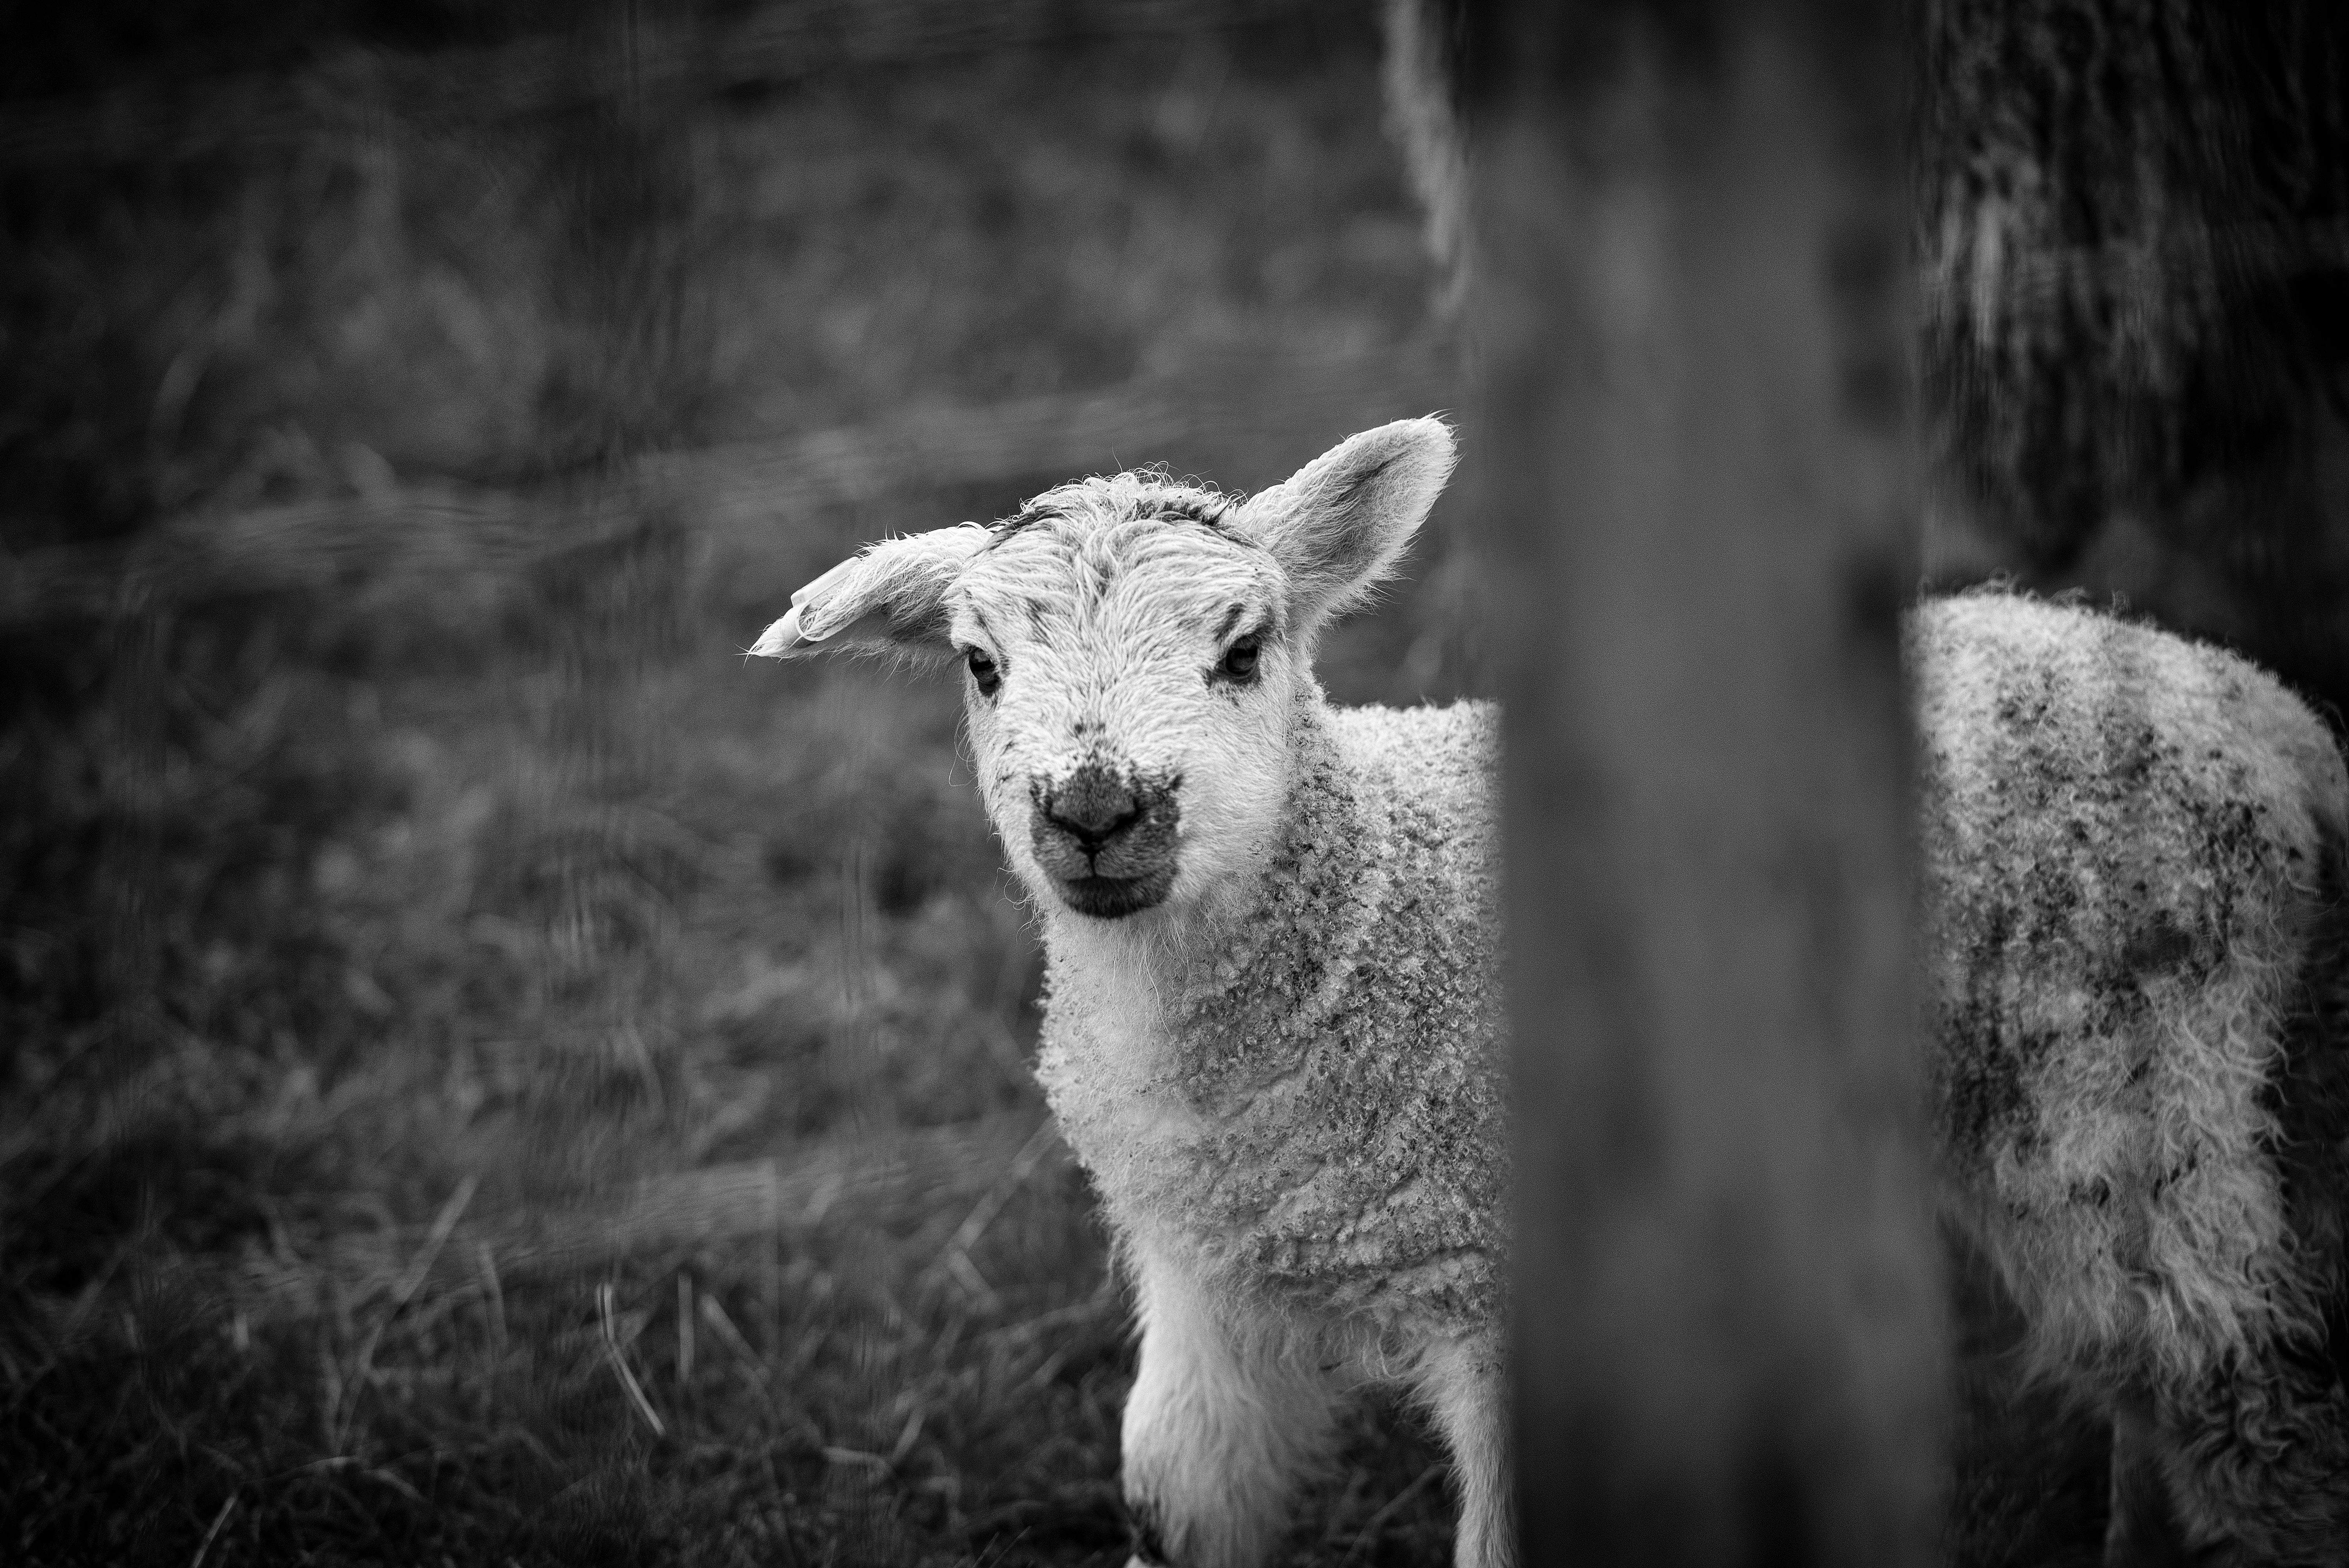
nature, black and white, white, farm, cute, wildlife, farming, sheep, mammal, monochrome, fauna, cumbria, arnside, fararnside, ears, sheeps, lambs, hollinsfarm, monochrome photography